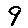
Label: 9